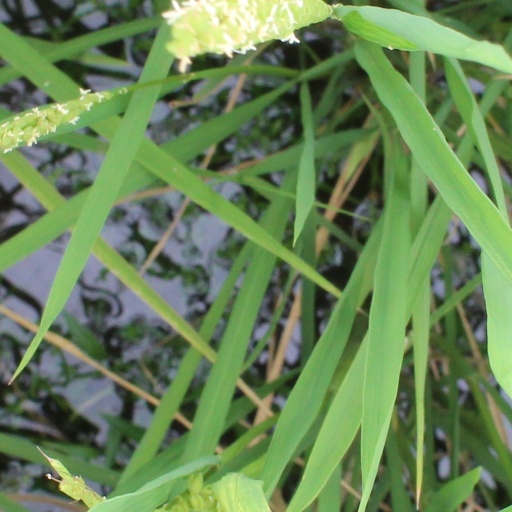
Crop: rice